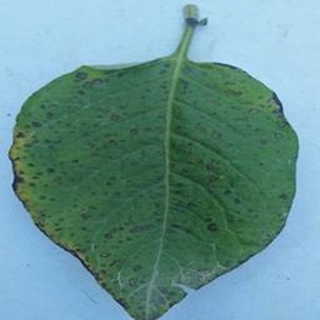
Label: potato_early_blight